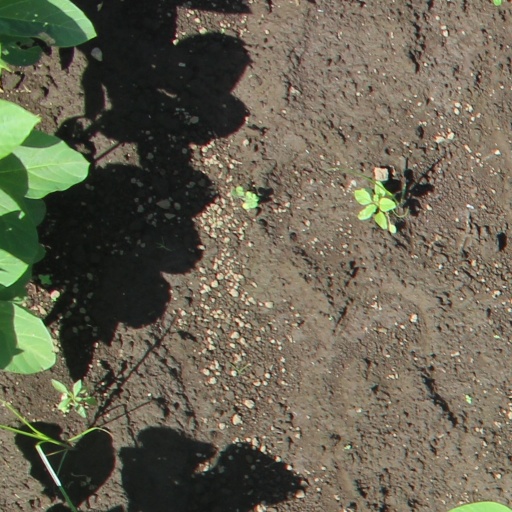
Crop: soybean